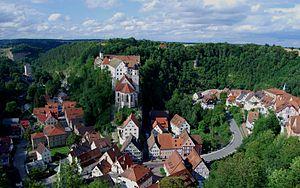
Haigerloch est une ville située en République fédérale d'Allemagne dans le Land du Bade-Wurtemberg, à l'arrondissement de Zollernalb. Haigerloch est située 60 km au sud de Stuttgart.